Toyota Chaser

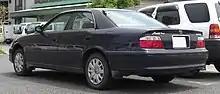
1998 Toyota Chaser Avante Four (JZX105, Japan)

In August 1988, the X81 series of Chasers were introduced to the Japanese market. The GT Twin Turbo model was now the most powerful variant, powered by the 1G-GTE engine putting out at 6200 rpm. The Avante G model was the highest special edition model in terms of equipment. In August 1989, two more models were added to the Avante lineup: the Avante G-L and the top-level Avante G. The Chaser was no longer the top-level car at "Toyota Auto Store" after the Toyota Aristo was introduced in 1991.